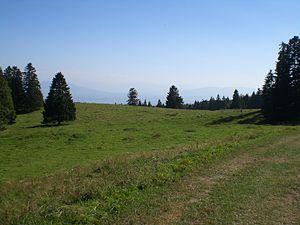
Paysage typique des sommets du Jura
Le sentier de grande randonnée 5 relie la mer du Nord et la mer Méditerranée, soit 2 200 kilomètres de longueur.